2017 World Games

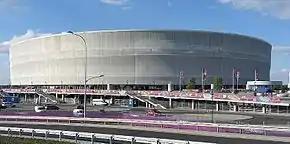
Stadion Miejski, during UEFA Euro 2012

The West Cluster was the main clusters of the games, include the opening ceremony venue, Stadion Miejski, the venue of the 2012 UEFA European Football Championship in Poland and Ukraine.